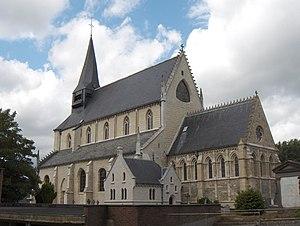
Lombeek-Notre-Dame est une section de la commune belge de Roosdaal située en Région flamande dans la province du Brabant flamand.